Meta-process modeling

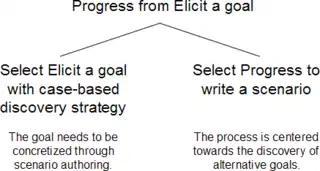
Example of an Intention Selection Guideline 1 (ISG-1)

The map consists of goals / "intentions" (marked with ovals) which are connected by "strategies" (symbolized through arrows). An "intention" is a goal, an objective that the application engineer has in mind at a given point of time. A "strategy" is an approach, a manner to achieve an intention. The connection of two goals with a strategy is also called "section".